Henry Ward Beecher

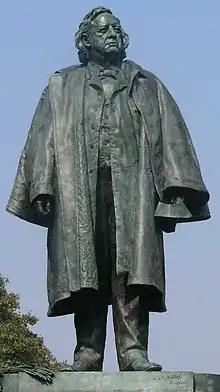
Statue of Henry Ward Beecher in Downtown Brooklyn, New York

Beecher was a prominent advocate of Chinese immigration to the US, and he helped to delay passage of the Chinese Exclusion Act until 1882. He argued that, as other immigrants, such as the Irish, had seen a gradual increase in their social standing, new immigrants should do "what we call the menial work", and that the Chinese, "by reason of their training, by the habits of a thousand years, are adapted to do that work."